Miyako Matsumoto

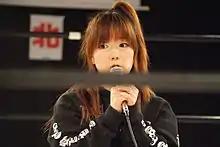
Matsumoto in January 2012

Matsumoto then went on to form her own promotion. GakePro's events have featured appearances from Ice Ribbon wrestlers like Emi Sakura, Makoto, and Tsukasa Fujimoto, as well as well known male wrestlers like Great Sasuke, Munenori Sawa, and Tsuyoshi Kikuchi. On December 3, Matsumoto returned to Ice Ribbon, in storyline being brought back by Ken Ohka to attack his estranged tag team partner Hikari Minami. The following day, Matsumoto and Ohka defeated Minami and Makoto Oishi in a tag team match. On December 25 at "RibbonMania", the reunited Matsumoto and Jun Kasai were defeated by Danshoku Dino and Makoto Oishi in a three-way tag team match, which also included Hikari Minami and Ken Ohka. Matsumoto then began chasing the Triangle Ribbon Championship, held by male wrestler Ribbon Takanashi. On January 4, 2012, Takanashi defeated Matsumoto and Yasu Urano to retain his title. In another title match on January 25, Matsumoto was pinned by Neko Nitta, who, as a result, became the new Triangle Ribbon Champion. Afterwards, Matsumoto demanded another shot at the Triangle Ribbon Championship and announced that since Nitta had used her cat-like attributes to defeat her, she was going to bring another animal, "Crazy Monkey" Jun Kasai, as the second challenger for the title match. On February 5 at "Yokohama Ribbon", Matsumoto defeated Nitta and Kasai to win the Triangle Ribbon Championship for the second time. She would go on to lose the title to Ladies Legend Pro-Wrestling (LLPW-X) representative Eiger on February 29, in a three-way match, which also included Neko Nitta. Through their rivalry over the Triangle Ribbon Championship, Matsumoto and Neko Nitta eventually formed a tag team and on July 15, defeated Dropkickers (Tsukasa Fujimoto and Tsukushi) to become the new International Ribbon Tag Team Champions. Matsumoto and Nitta lost the title to Kurumi and Tsukushi in their first defense on August 19, during an event celebrating Matsumoto's, Hikaru Shida's and Tsukasa Fujimoto's fourth anniversary in professional wrestling.